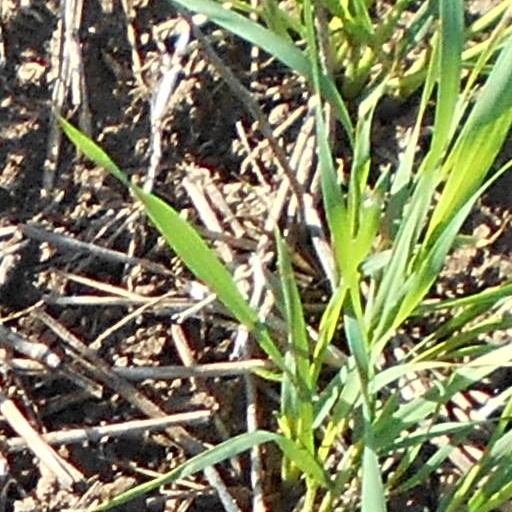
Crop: wheat